Bolivarian propaganda

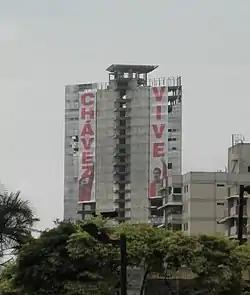
Centro Financiero Confinanzas, the third tallest building in Venezuela draped with banners saying "Chávez Lives" while featuring Chávez's successor, Nicolás Maduro.

Venezuelanalysis is a pro-Bolivarian website set up in 2003 following the 2002 Venezuelan coup d'état attempt, with the website being founded with the assistance of the Bolivarian government. The website is headed by Gregory Wilpert, with the "GlobalPost" describing Wilpert as "perhaps the most prominent Chavista", while dubbing him as a "Chavez defender". According to Brian Nelson, author of "The Silence and the Scorpion", Wilpert, according to individuals in the Venezuelan government, was "an integral part of Venezuela's propaganda complex and key to their foreign service mission in the United States", with Wilpert working with Global Exchange, the Venezuelan Information Office (VIO) and his Venezuelanalysis.com website. Nelson also states that Venezuelanalysis "tried to discredit virtually every independent human rights study" during Hugo Chávez's tenure whenever the Bolivarian government was criticized.